Gigolette (1935 film)

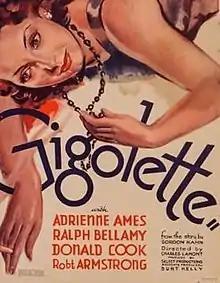
Theatrical poster for the film

Gigolette is a 1935 American romance film directed by Charles Lamont from a screenplay and story by Gordon Kahn. The film stars Adrienne Ames, Ralph Bellamy, Donald Cook, and Robert Armstrong.